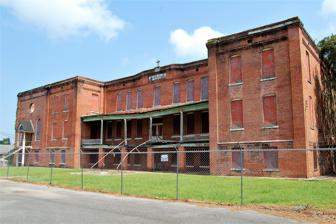
Building: Holy Rosary Institute
Country: United States of America
Year built: 1913
United States historic place Holy Rosary Institute U.S. National Register of Historic Places Location 421 Carmel St. Lafayette, Louisiana Coordinates 30°14′07″N 91°59′52″W / 30.23539°N 91.99783°W / 30.23539; -91.99783 Area 1 acre (0.40 ha) Built 1913 Built by Reverend Philip Keller Architectural style Greek Revival NRHP reference No. 80001734 Added to NRHP December 3, 1980 The Holy Rosary Institute is a historic school building located at 421 Carmel Drive in Lafayette, Louisiana , United States. It is one of the few remaining historic Black Catholic high school buildings in the United States. History The original Greek Revival building, now surrounded by other modern school buildings, was founded in 1913 by Reverend Philip Keller and the Sisters of the Holy Family . The institute was initially built in order to provide vocational and technical education for black females. It also served as a Normal School to train teachers for rural black schools. In 1947, it became a co-ed facility. Enrollment began to decline in the 1960s and in 1974, the boarding facilities were closed. The building was listed on the National Register of Historic Places on December 3, 1980. The school was closed in 1993. After a series of plans to restore the building fell through, funding for restoration was acquired and groundbreaking began on the project in late 2020. See also National Register of Historic Places listings in Lafayette Parish, Louisiana References